Bastian Baker

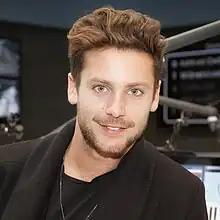
Baker in 2017

Bastien Kaltenbacher (born 20 May 1991), better known as Bastian Baker, is a Swiss singer-songwriter.